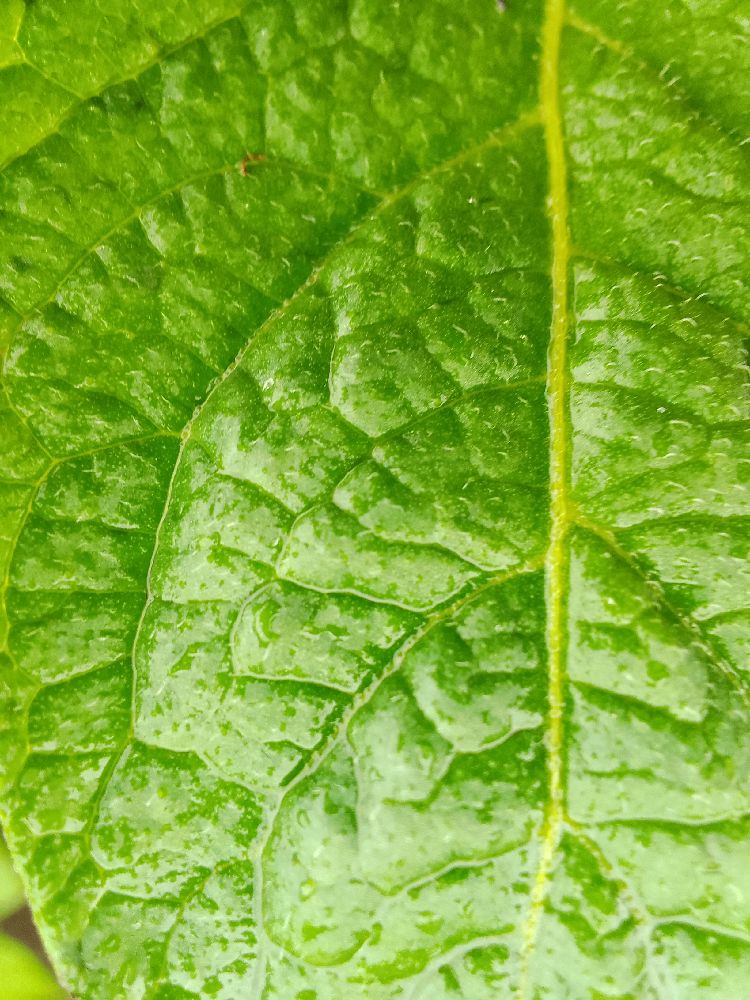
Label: Healthy